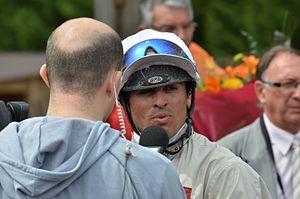
Eric Raffin à Chartres le 4 Mai 2012.
Éric Raffin, né le 24 novembre 1981 à Challans, en Vendée, est un jockey de trot monté et un driver de trot attelé français.